Our Teachers Are Dating!

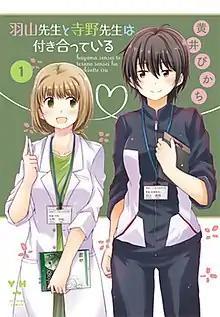
Cover of the first Japanese volume

is a Japanese "yuri" manga written and illustrated by Pikachi Ōi. "Our Teachers Are Dating!" was serialized in Ichijinsha's yuri manga magazine Comic Yuri Hime from 2018 to 2021 and was collected into four bound volumes. It was licensed for an English-language release by Seven Seas Entertainment in 2019.